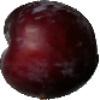
Label: Plum 1